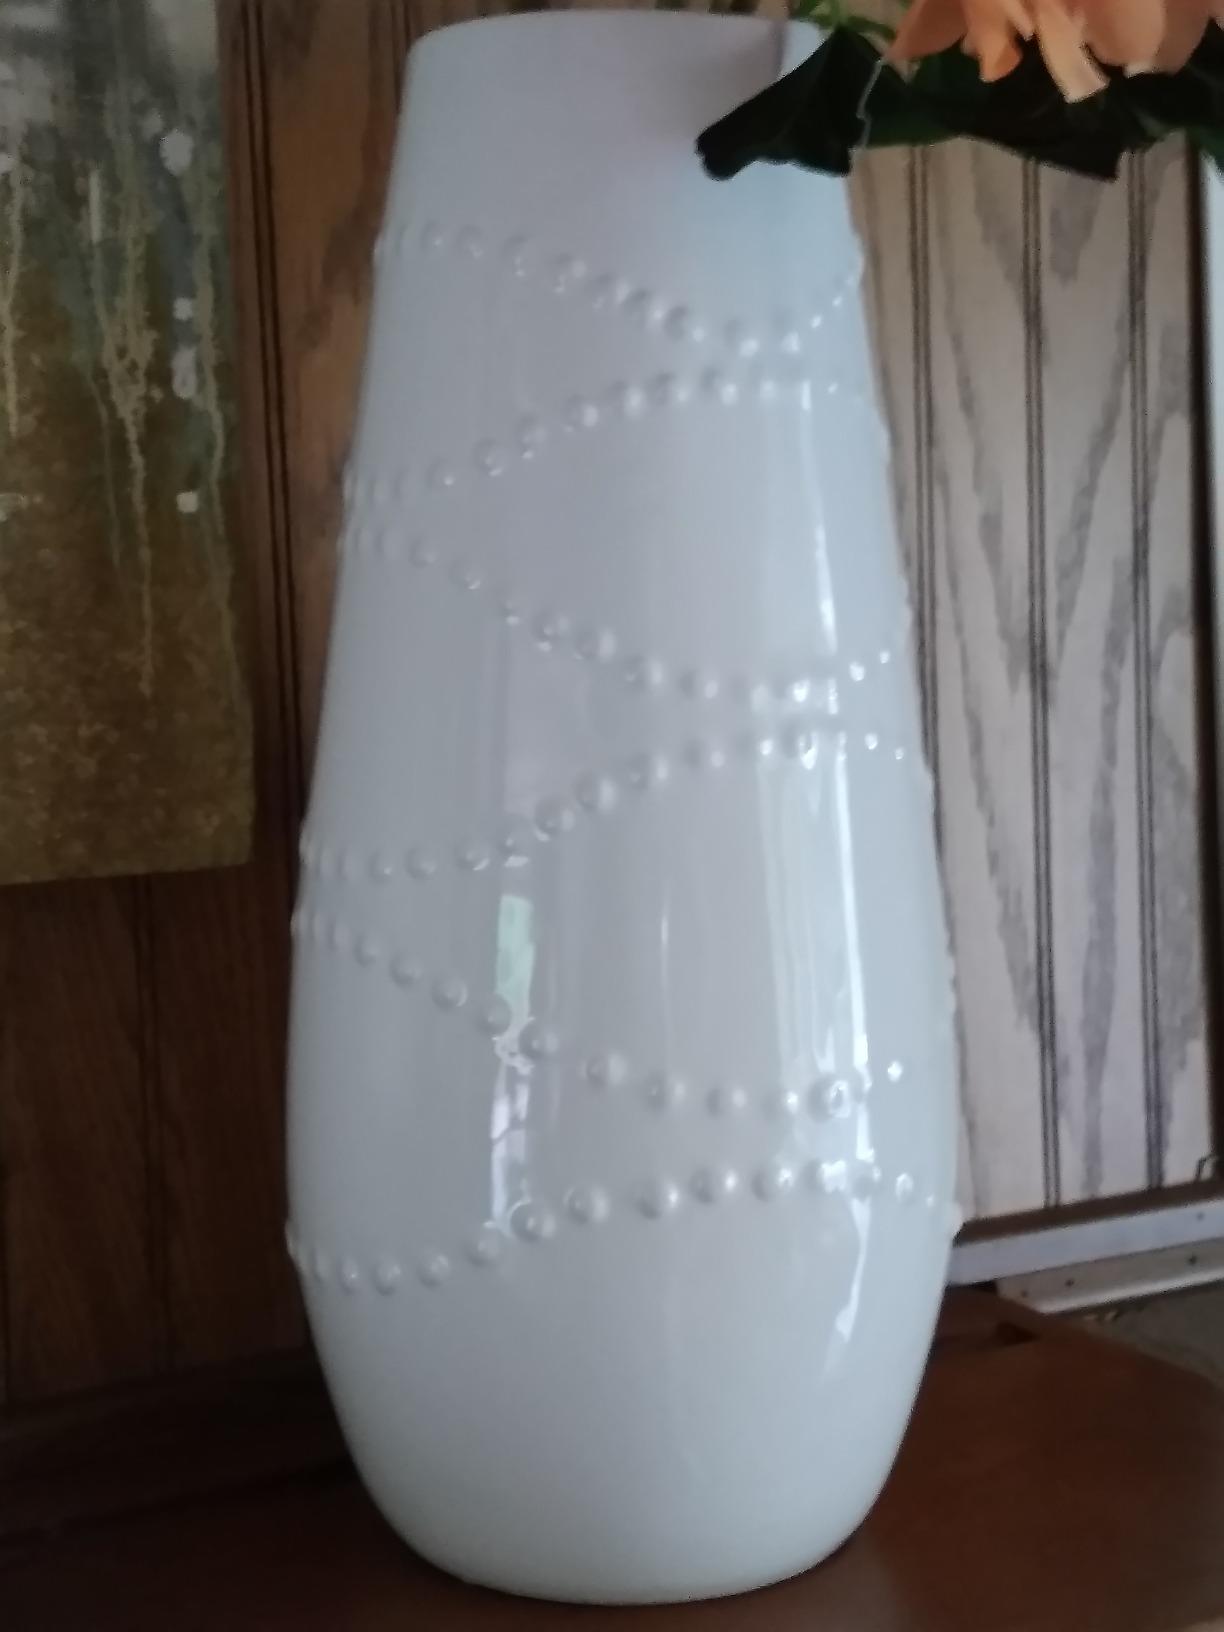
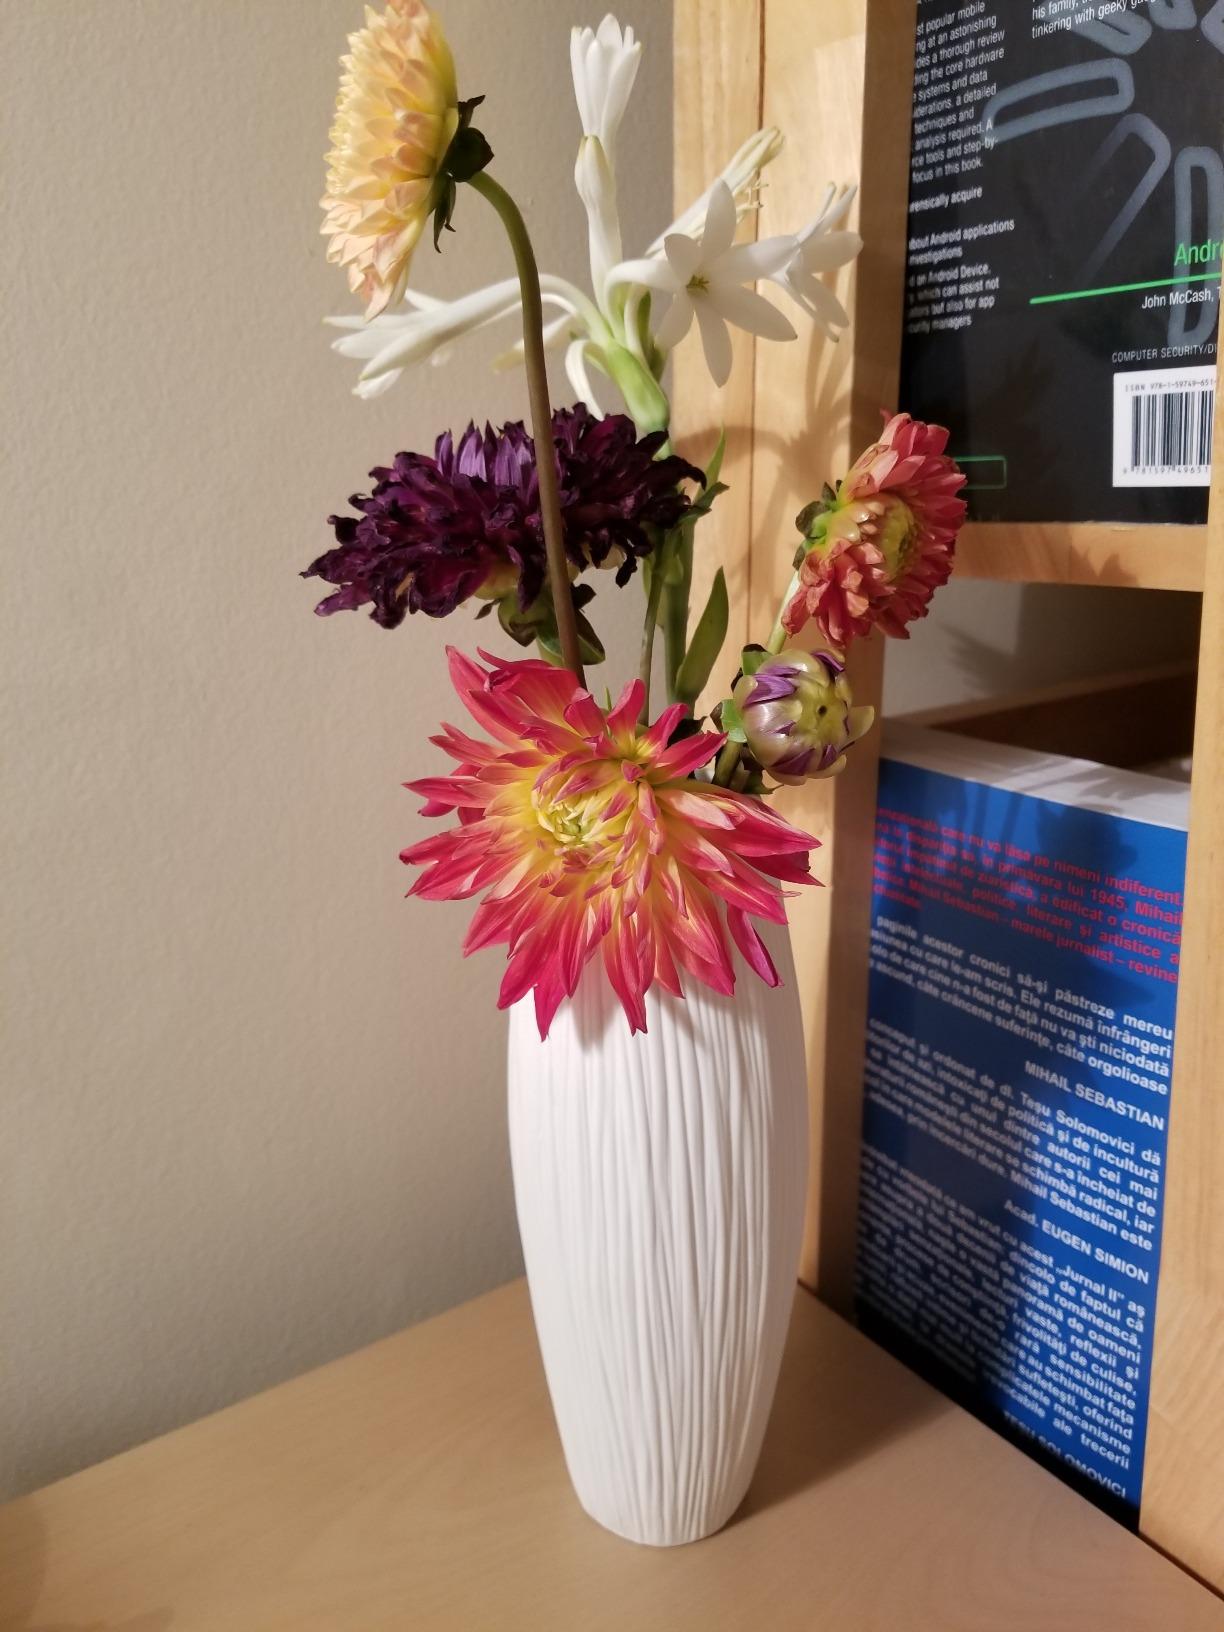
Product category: vase
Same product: no